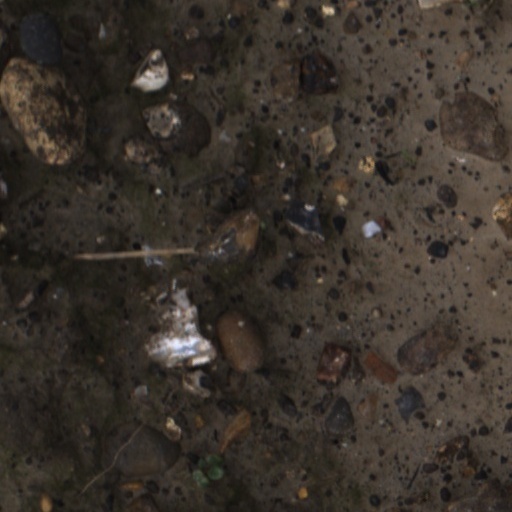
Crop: wheat